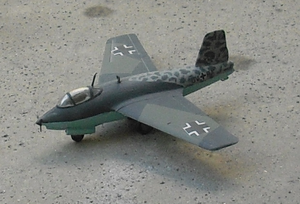
Le Messerschmitt Me 263 était un intercepteur à moteur-fusée basé sur le Messerschmitt Me 163 Komet, conçu vers la fin de la seconde Guerre mondiale. Trois prototypes furent construits, mais aucun ne vola réellement par ses propres moyens. Le moteur ne fut jamais installé en raison de la détérioration de la situation militaire de l'Allemagne à la fin de la guerre qui handicapa grandement le programme de tests.
La liste des avions classés de première génération couvre les premières tentatives d'avions militaires utilisant des moteurs à réaction lors de la Seconde Guerre mondiale aux capacités opérationnelles limitées, aux premiers avions de combats matures tel que le F-86 utilisé durant la guerre de Corée.